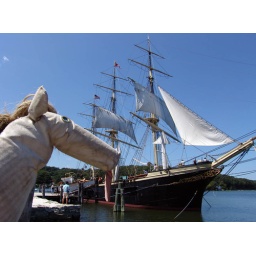
All I ask is a tall ship and horse to float on in case she sinks!